Russian 2022 war censorship laws

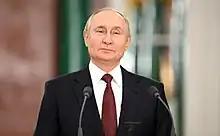
Russian President Vladimir Putin has been accused of breaking his own law.

In June 2022, Russian opposition politician Ilya Yashin was arrested, and later accused of disseminating fake news about the armed forces. Amnesty International and other organizations have called on the government to free Yashin as they regard his arrest as a violation of his right to freedom of speech. In December 2022, Yashin was sentenced to years in prison.